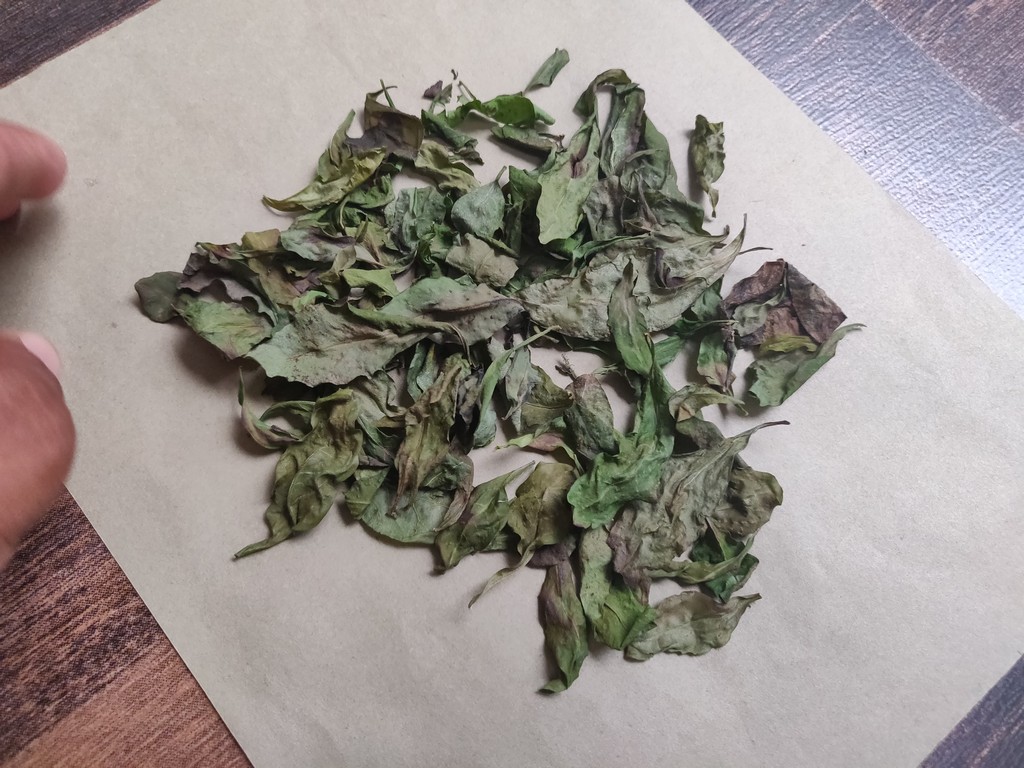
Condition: Dried
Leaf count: multiple
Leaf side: unknown